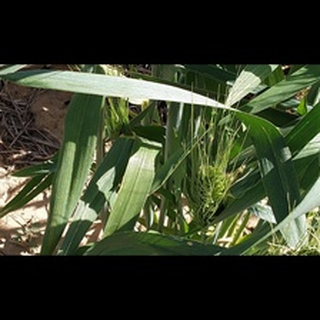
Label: healthy_wheat